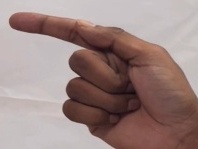
ASL sign: G